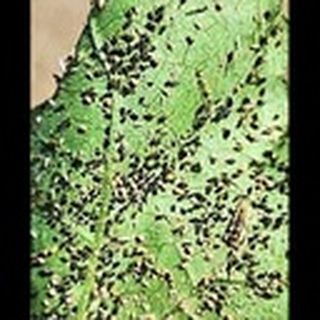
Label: cotton_aphids